Egypt–Israel barrier

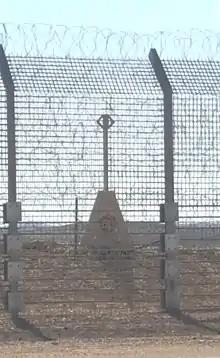
Section of the Egypt–Israel barrier in 2017

While 9,570 citizens of various African countries entered Israel illegally in the first half of 2012, only 34 did the same in the first six months of 2013, after construction of the main section of the barrier was completed. After the entire fence was completed, the number of migrant crossings had dropped to 16 in 2016.